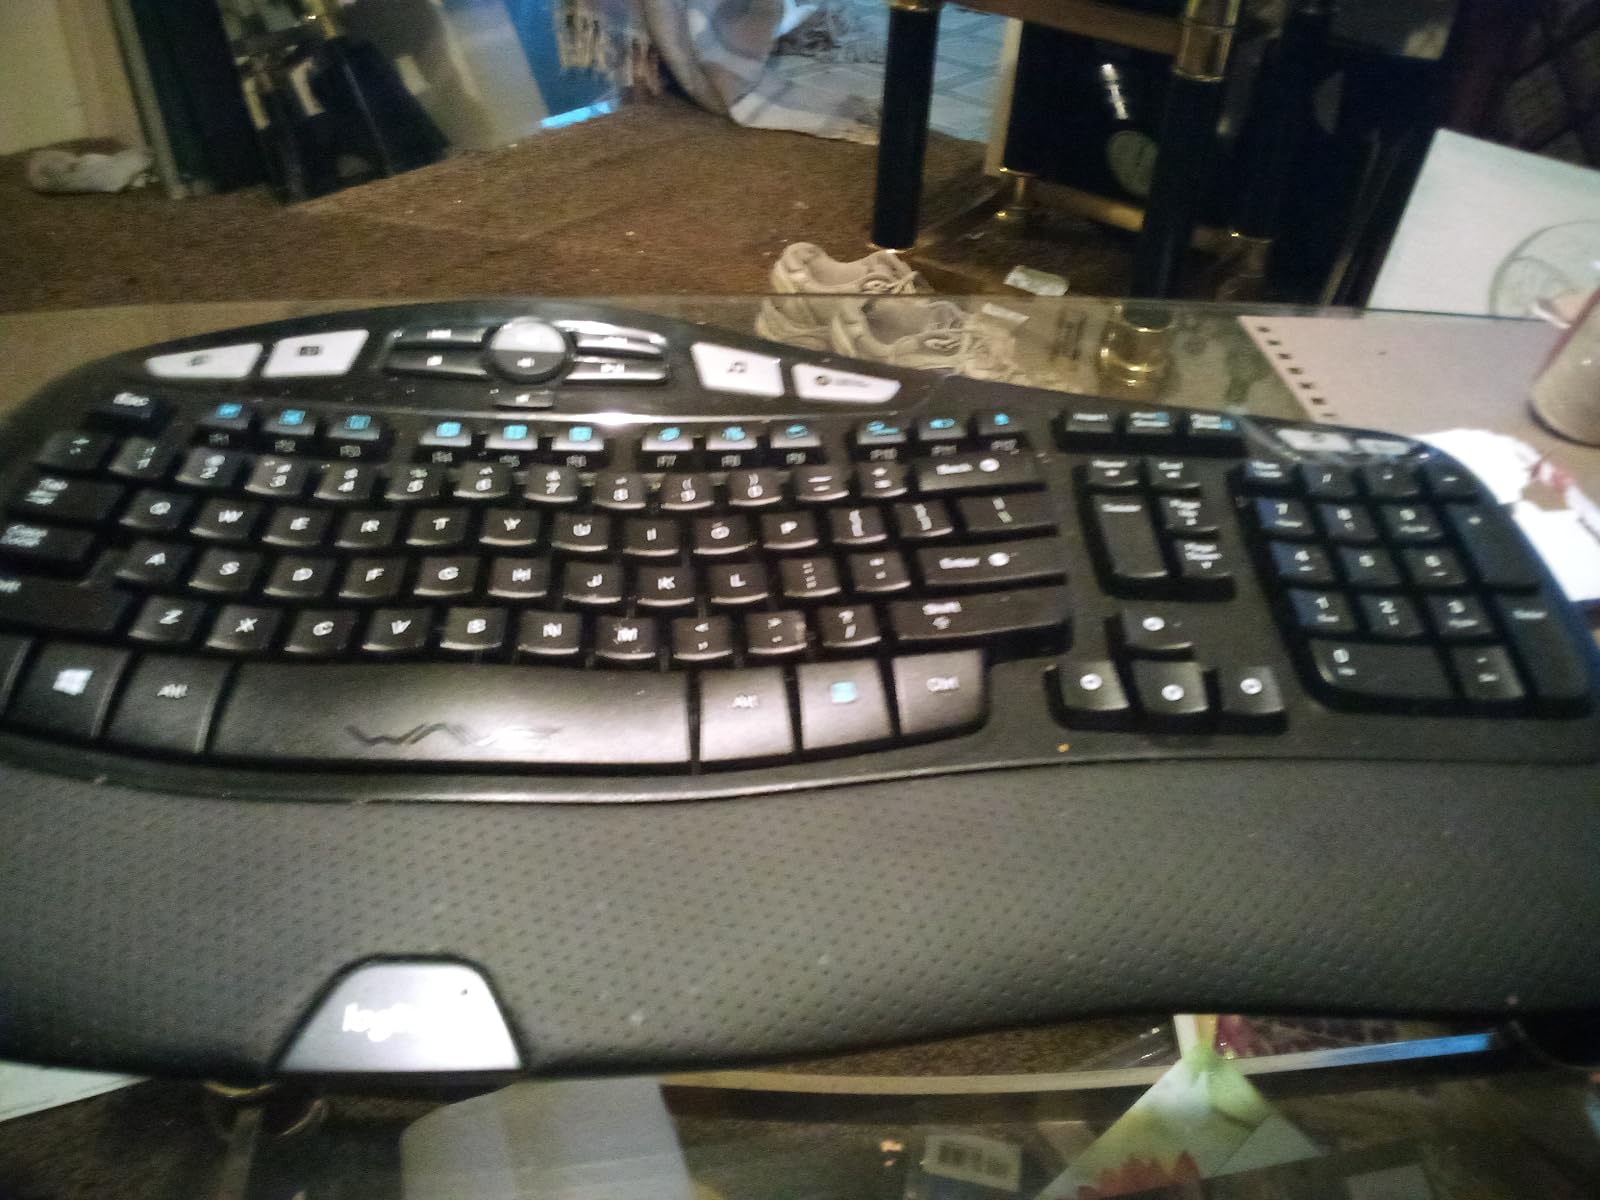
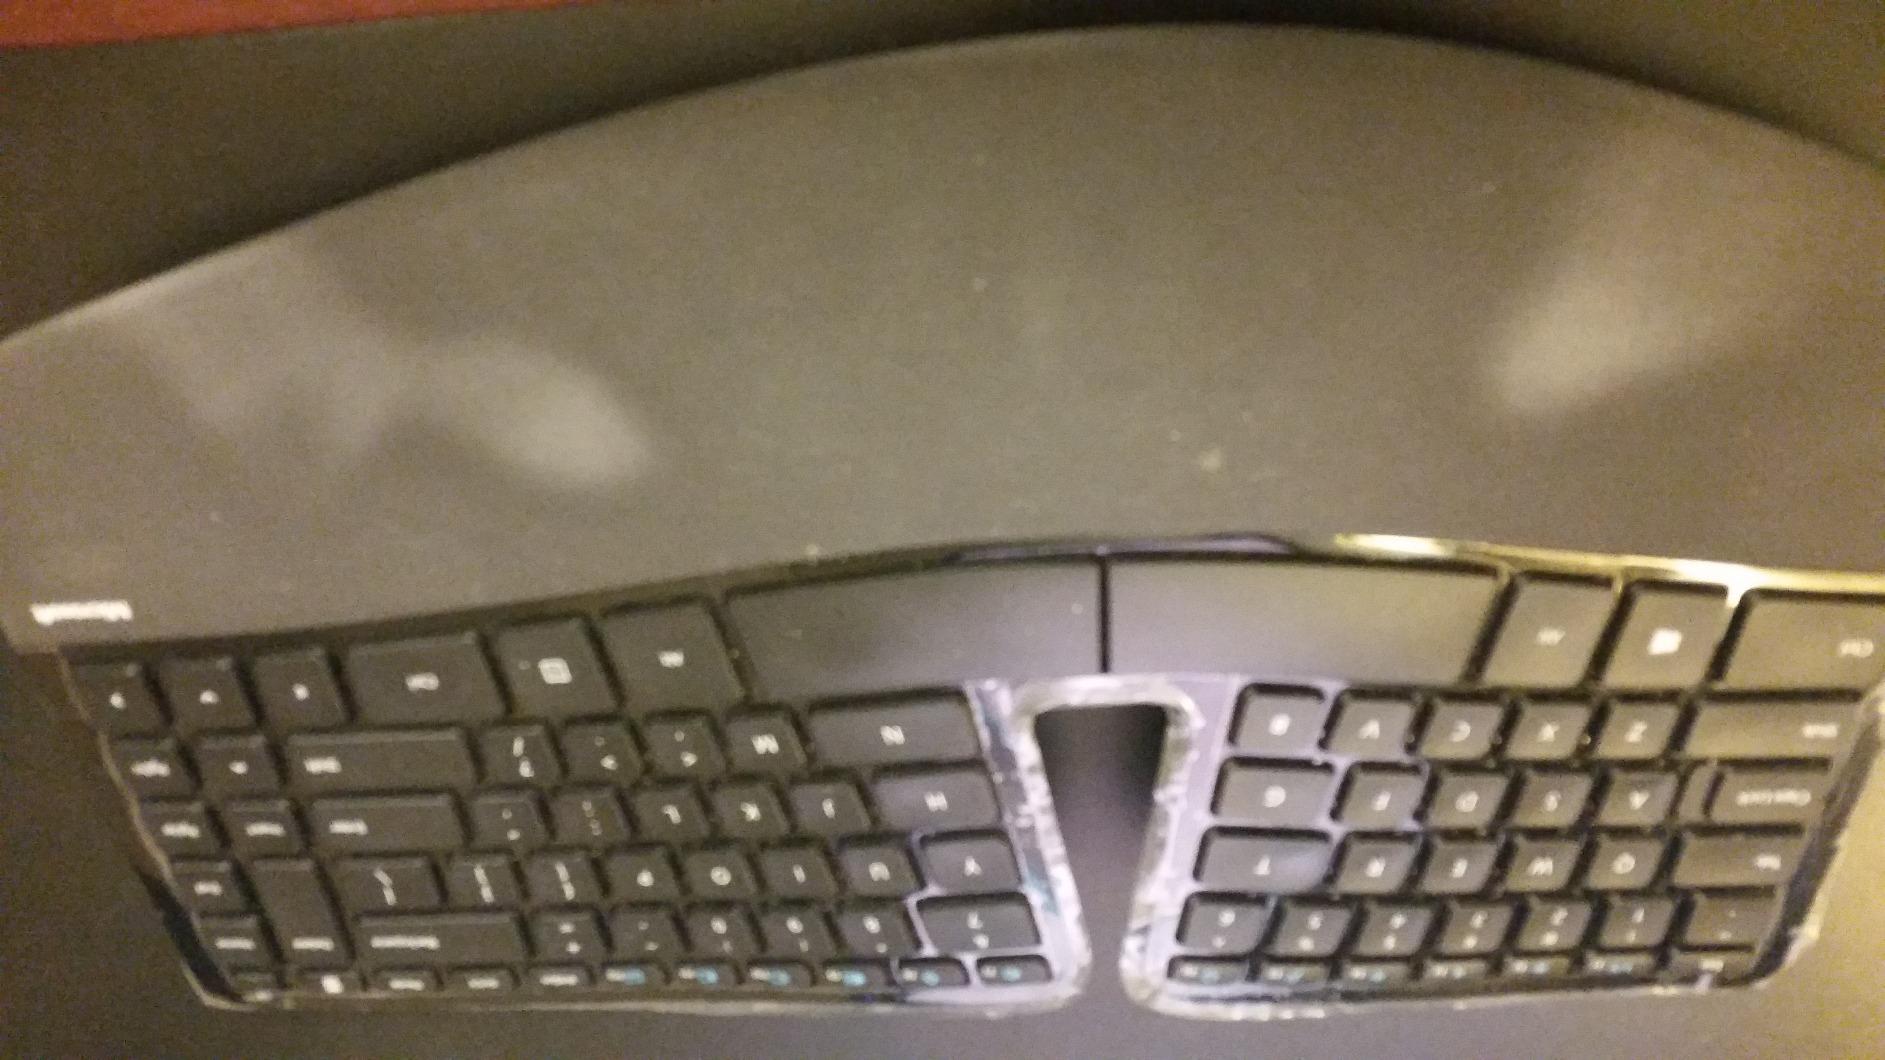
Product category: keyboard
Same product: no